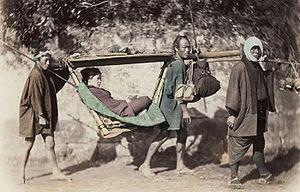
Les Cinquante-trois Stations du Tōkaidō, dans l'édition Hōeidō présentée ici, sont une série d'estampes japonaises créées par Hiroshige après son premier voyage empruntant la route du Tōkaidō en 1832. Cette route, reliant la capitale du shogun, Edo, à la capitale impériale, Kyoto, est l'axe principal du Japon de l'époque. C'est également la plus importante des « Cinq Routes », les cinq artères majeures du Japon, créées ou développées pendant l'ère Edo pour améliorer le contrôle du pouvoir central sur l'ensemble du pays.
Un kago est une sorte de chaise à porteurs japonaise, formant une logette de bambou tressé, portée par deux hommes au moyen d'une perche unique.